Kallara-Pangode Struggle

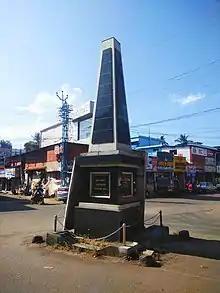
Memorial at Kallara

Pangode and Kallara are adjoining villages 45 km northeast of the capital of Kerala, Thiruvananthapuram. These villages had been in the attention of Travancore Royal Family and later that of the representatives of the British Raj because the area was known for spices such as pepper, ginger, areca nut and betel.